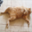
Label: cat